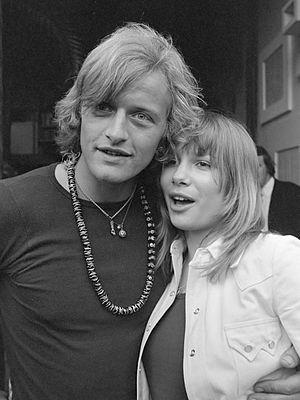
Turkish Délices est un film néerlandais réalisé par Paul Verhoeven, sorti en 1973.